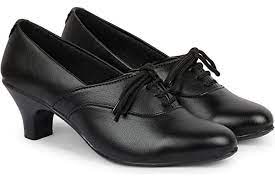
Label: Ballet Flat